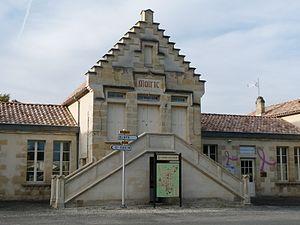
Mairie de Saint-Girons-d'Aiguevives, Gironde, France
Saint-Girons-d'Aiguevives est une commune du Sud-Ouest de la France, située dans le département de la Gironde, en région Nouvelle-Aquitaine.